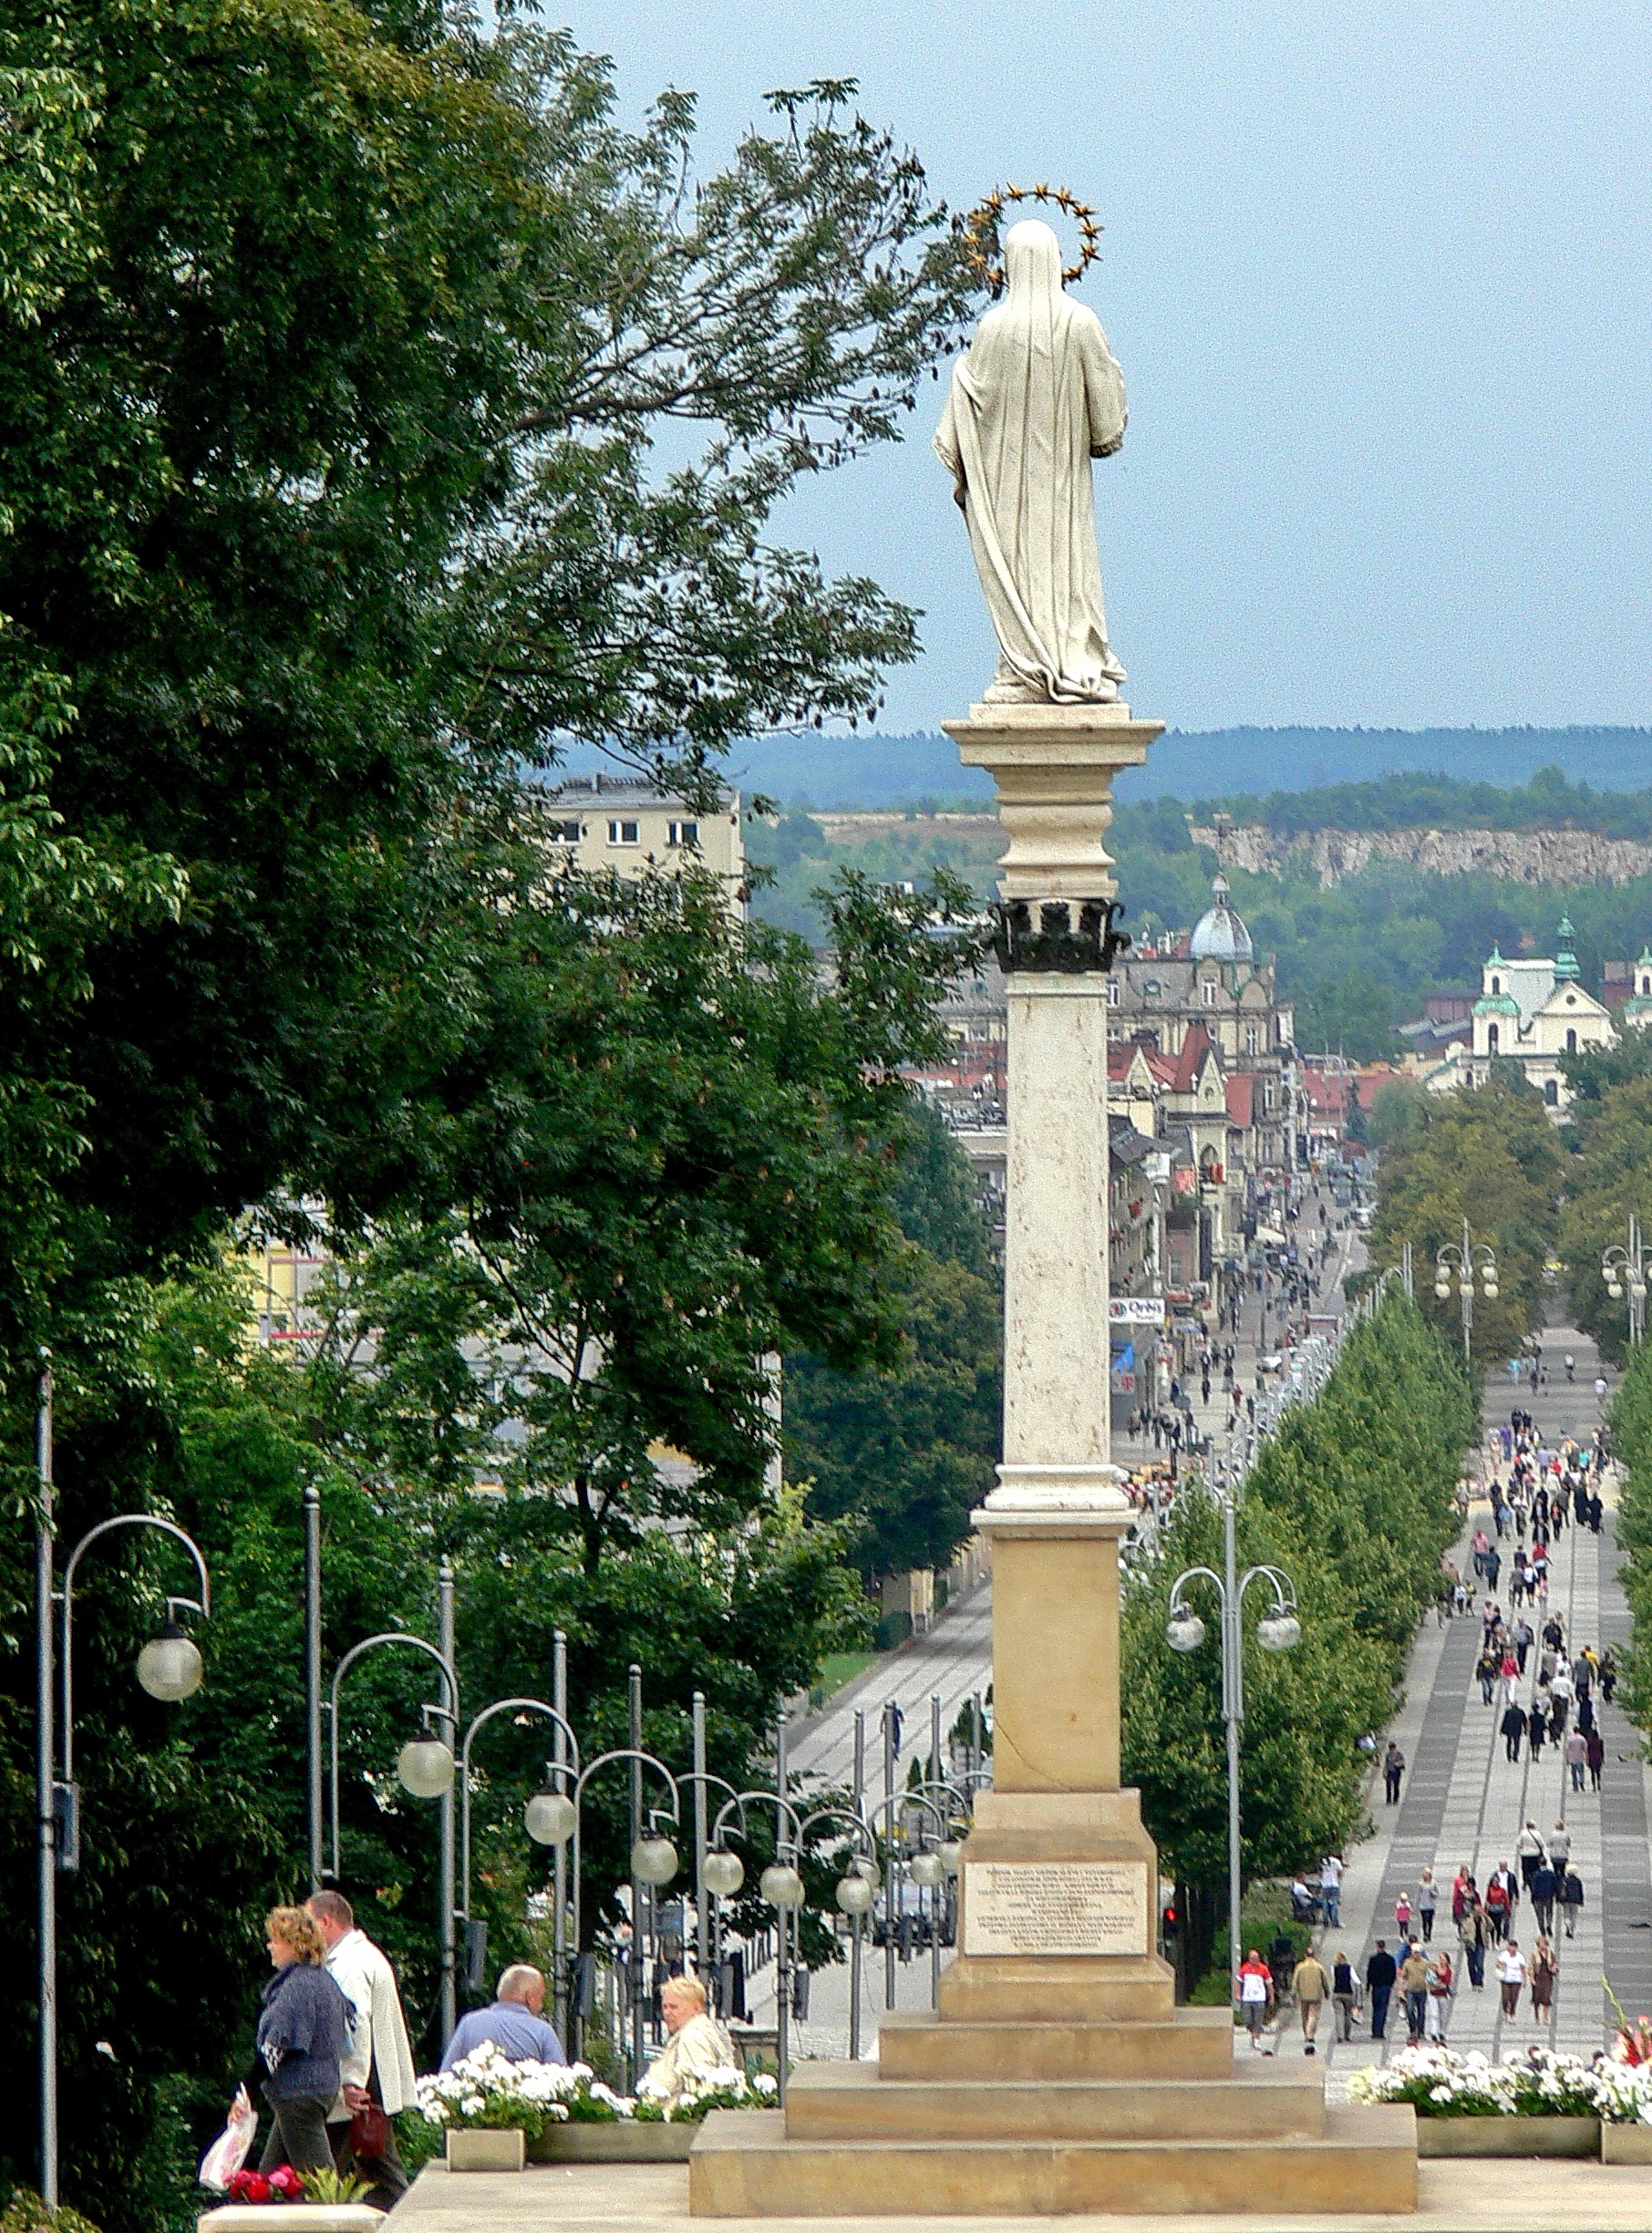
town, city, monument, statue, tower, plaza, religion, landmark, historic, sculpture, religious, catholic, memorial, town square, sacred, water feature, virgin mary, jasna gora, czestochowa